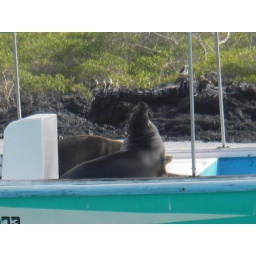
sea lions playing in boat